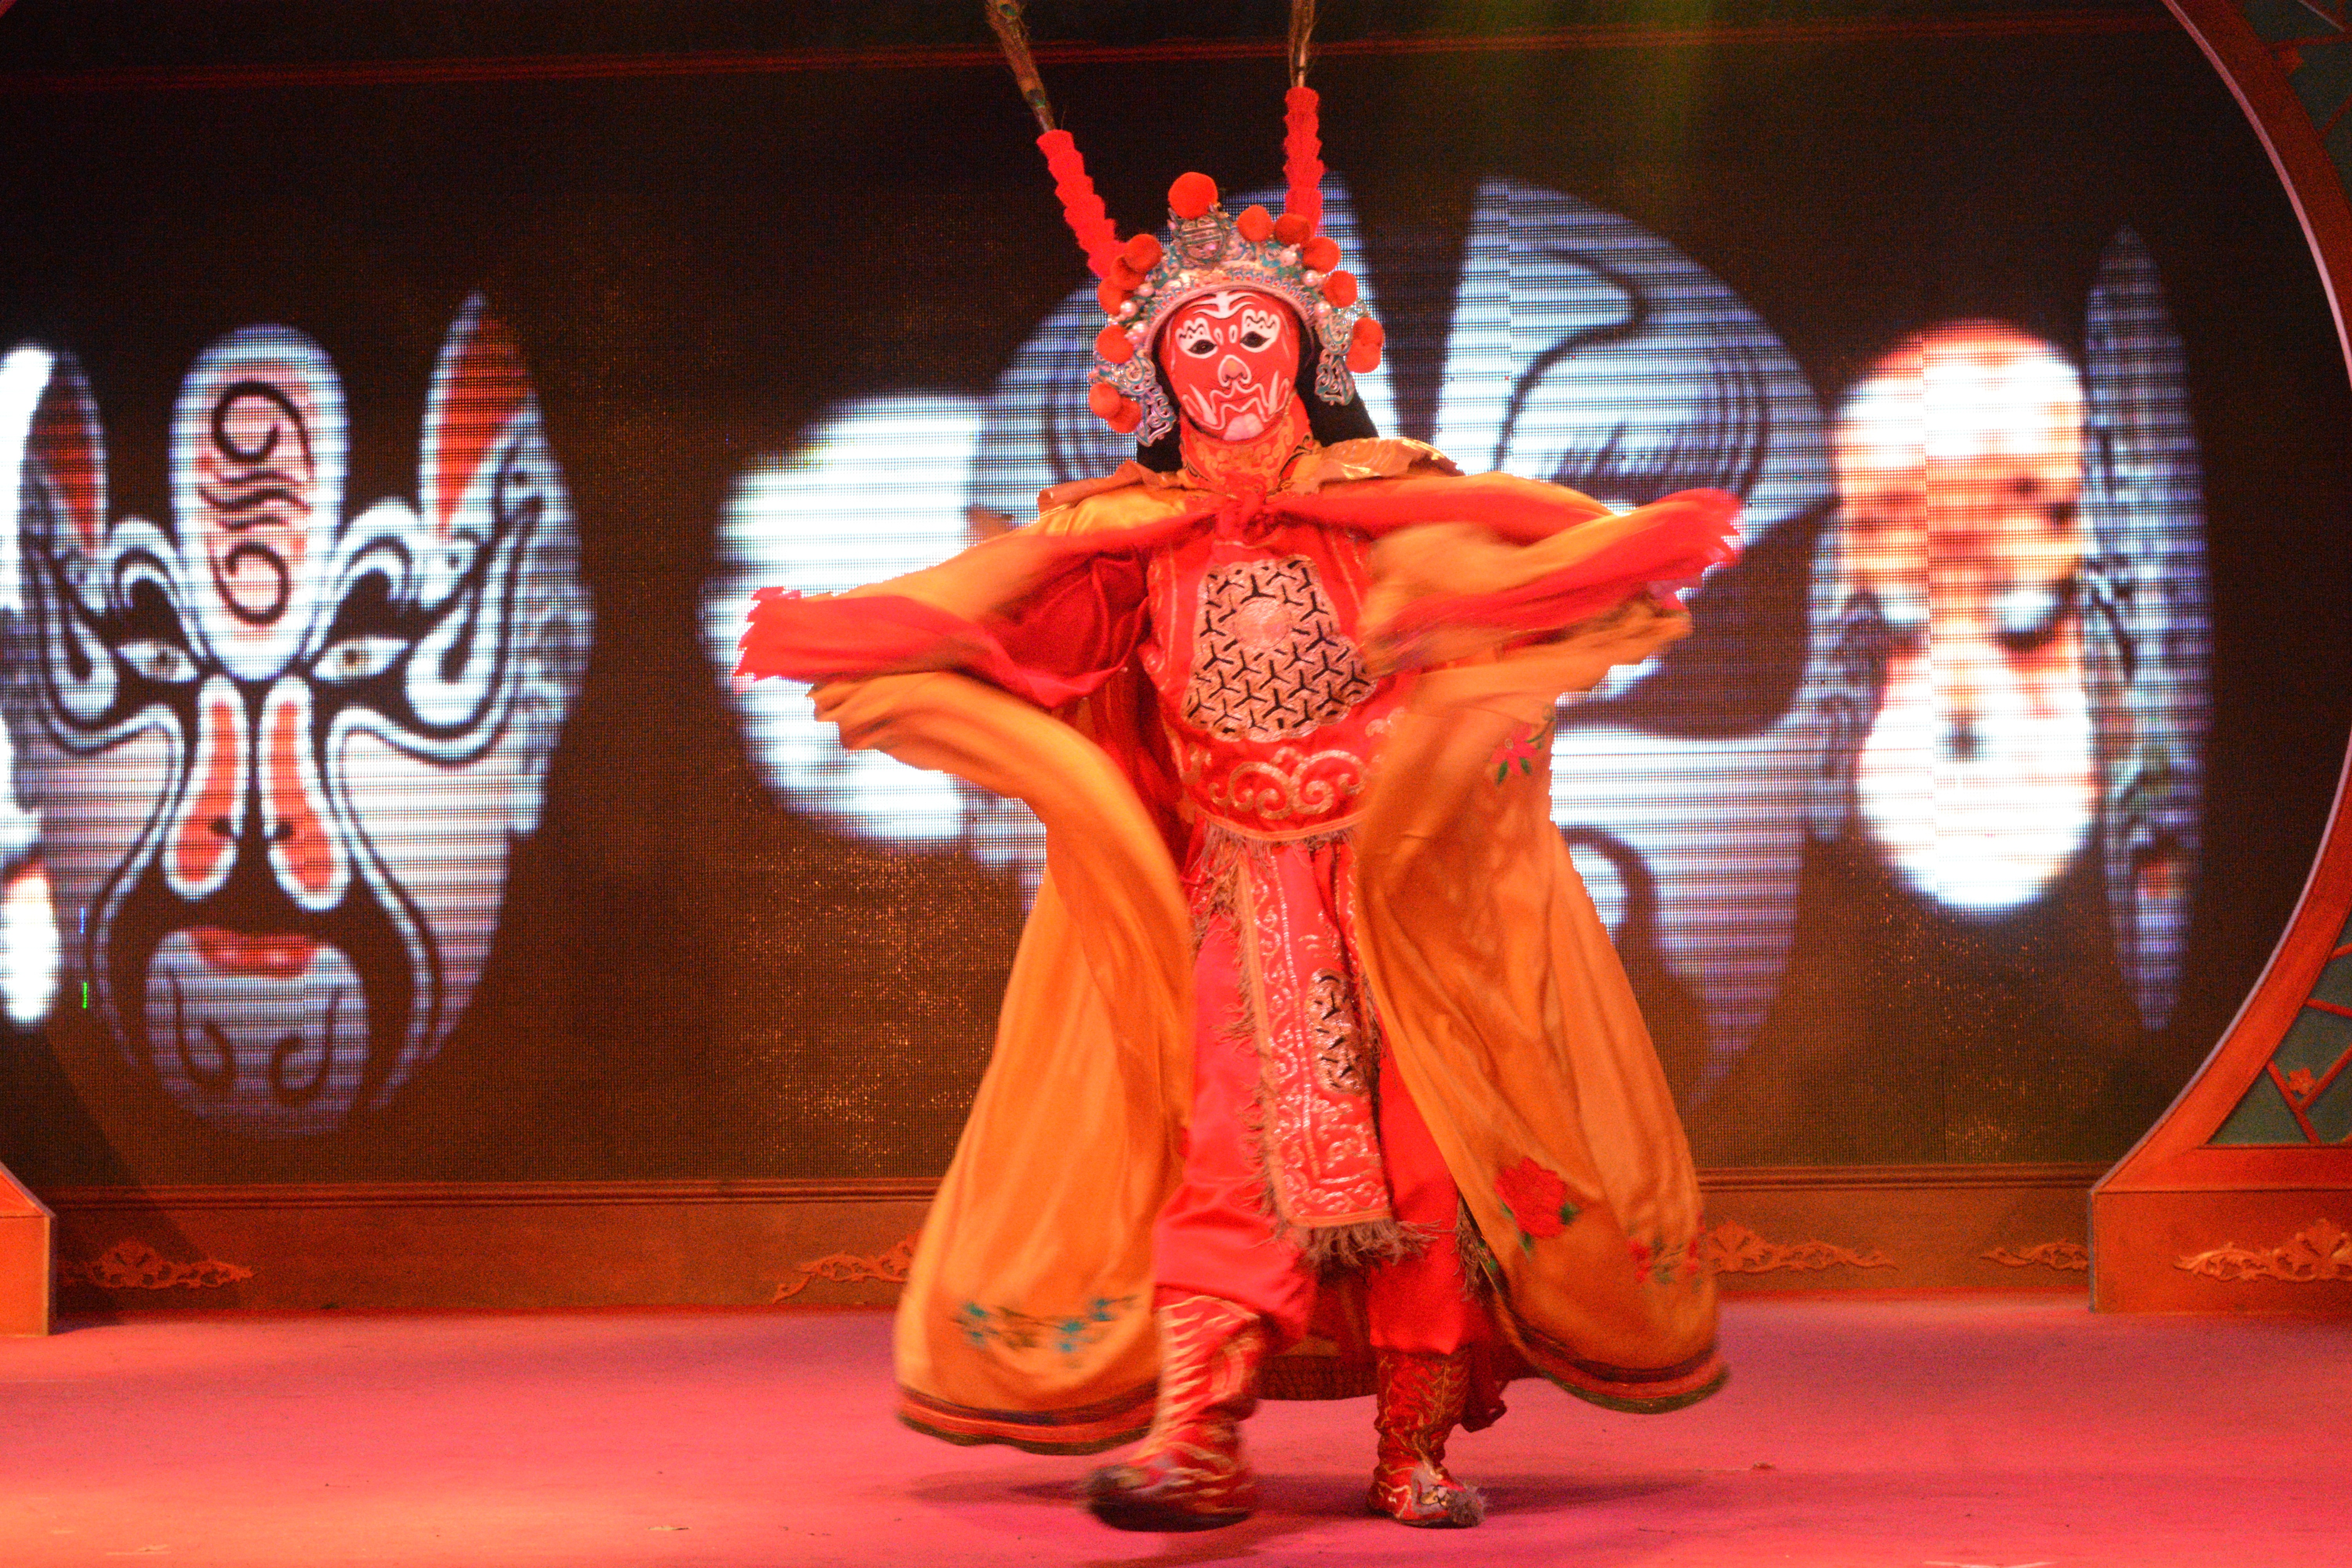
performance art, performance, event, circus, entertainment, performing arts, chinese new year, musical theatre